The Valley of Fear

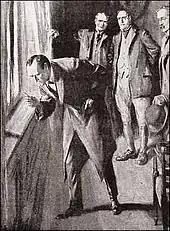
Holmes studies the window sill as MacDonald, White Mason, and Watson observe ("Strand", 1914)

Birlstone House is surrounded by a shallow moat, which the murderer appears to have crossed as they fled the crime scene. After interviewing Cecil Barker, a frequent guest at Birlstone House who discovered the body, they agree that suicide is out of the question and that someone from outside the house committed the murder. Barker explains that Douglas married after arriving in England five years earlier. Barker believes a secret society of men pursued Douglas, and that he retreated to rural England out of fear for his life. Mrs. Douglas said her husband mentioned something called "The Valley of Fear". Holmes learns that the housekeeper heard a sound, as if of a door slamming, half an hour before the alarm; Holmes believes that this sound was the fatal shot.